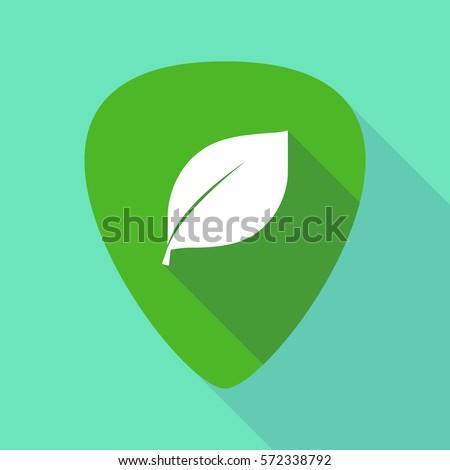
illustration of a long shadow guitar pick with a leaf